SWAT Kats: The Radical Squadron (video game)

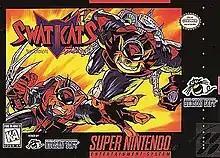

SWAT Kats: The Radical Squadron is a side-scrolling action video game developed by AIM and published by Hudson Soft for the Super NES. It is based on the , and was released in North America in August 1995.